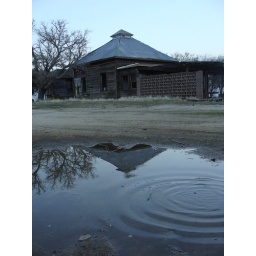
shot of a hundred year roof with ripples in the watery reflection credit for the ripples goes to my son Lincoln